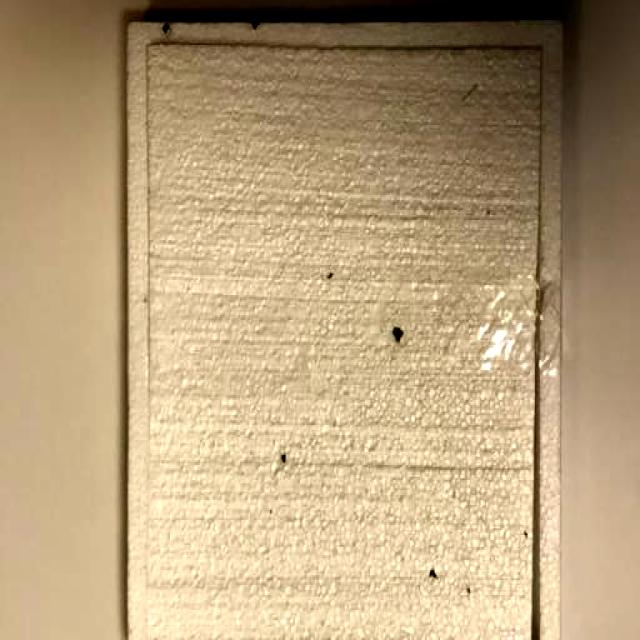
Label: Trash